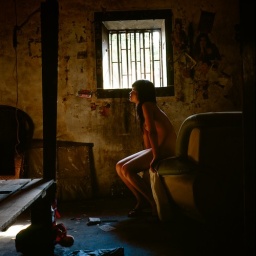
nude girl in old house